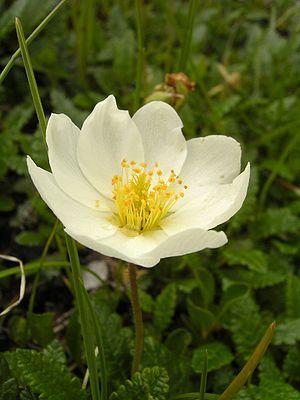
Une plante calcicole du latin calcarius, la chaux, et de colere, habiter, est une plante qui se rencontre exclusivement ou préférentiellement sur les sols riches en calcium et ne supporte pas les terrains acides.